Son Dam-bi

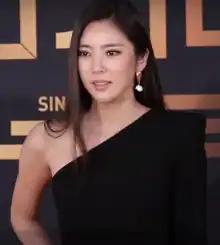
Son Dam-bi in 2019 KBS Drama Awards

Son Dam-bi (born September 25, 1983) is a South Korean singer, actress and entertainer. She began her career as a solo singer in 2007. She also made her acting debut in the 2009 Korean drama "Dream."